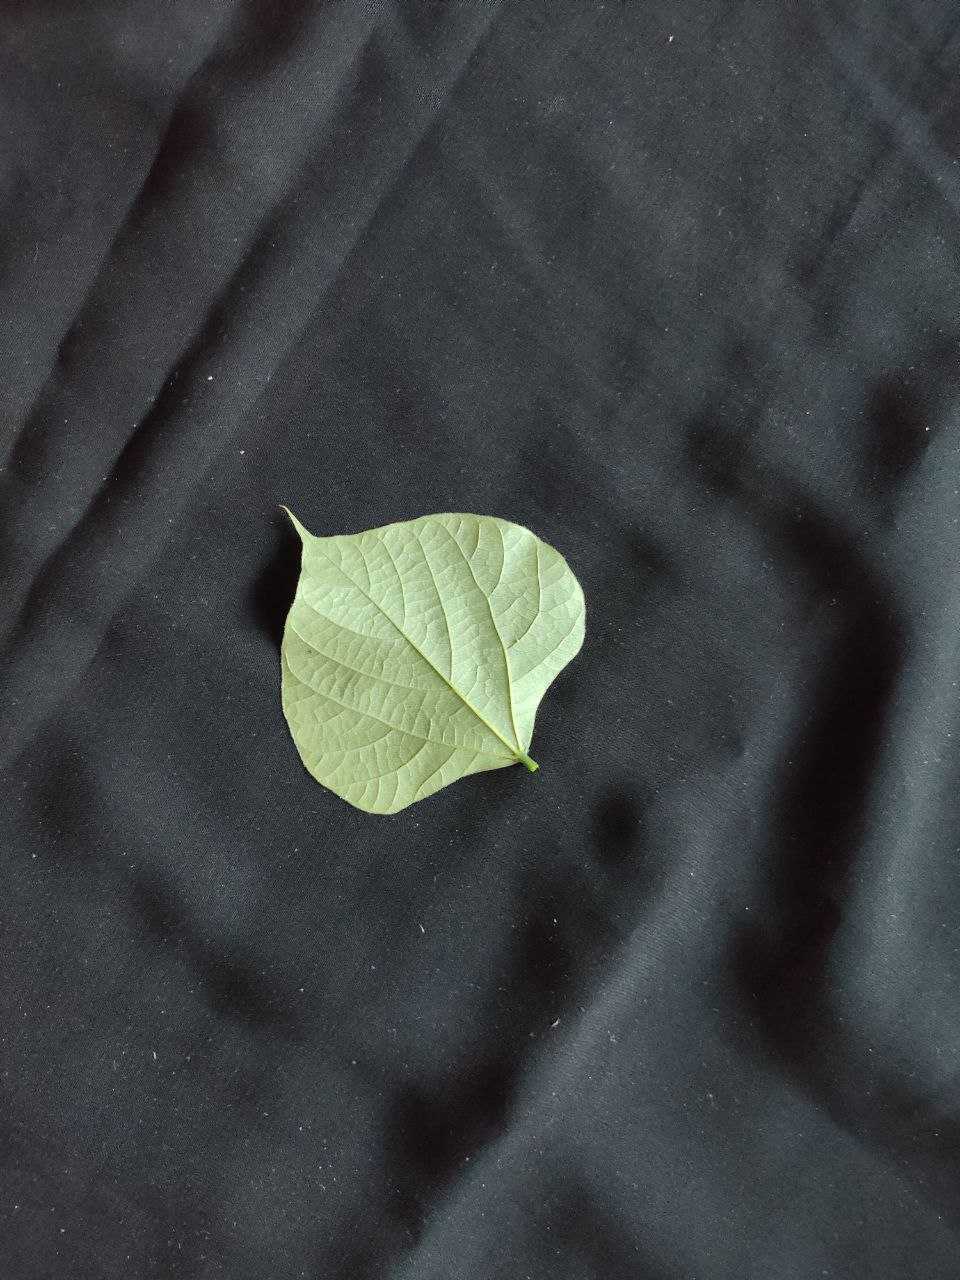
Crop: bean
Leaf condition: Fresh Leaf